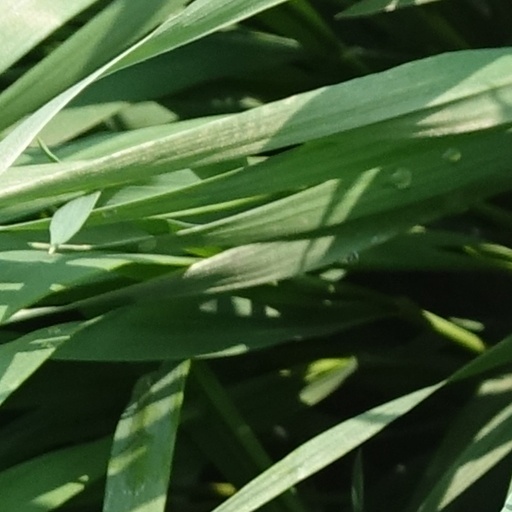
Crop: wheat